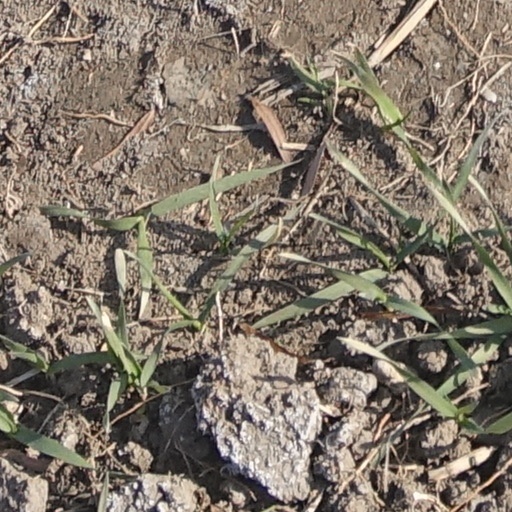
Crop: wheat